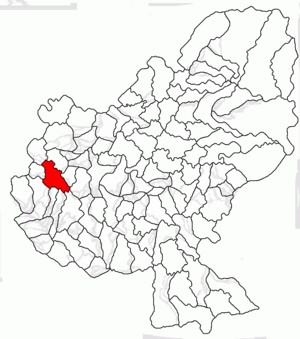
Sânger est une commune roumaine du județ de Mureș, dans la région historique de Transylvanie et dans la région de développement du Centre.